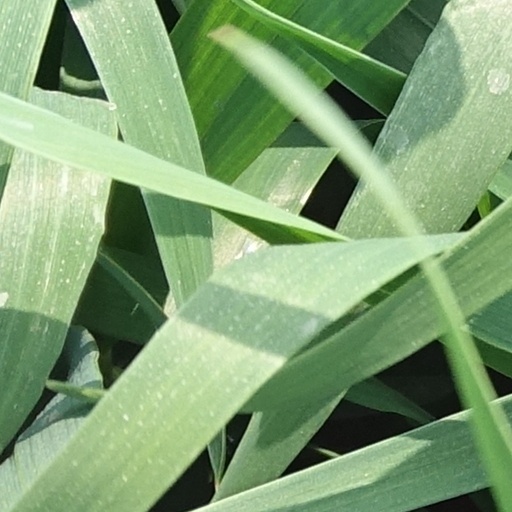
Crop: wheat